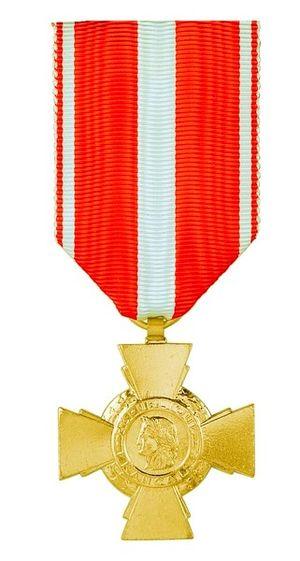
Le Groupe d'intervention de la Gendarmerie nationale est une unité d'élite de la Gendarmerie nationale française, spécialisée dans la gestion de crises et les missions dangereuses demandant un savoir-faire particulier, notamment dans les trois domaines suivants :
Robert Taurand, né le 9 mars 1919 à Montbéliard et mort le 19 juillet 2018 à Montreuil, est un officier supérieur fortement investi dans le sport cycliste, les courses pédestres sur route et la défense de l’éthique sportive.
La croix de la Valeur militaire est une décoration militaire française créée en 1956.
Xavier Bout de Marnhac, né le 7 juillet 1951 à Trèves, est un général de corps d'armée français. Il est nommé gouverneur militaire de Lyon, commandant de la région terre Sud-Est et officier général de la zone de défense Sud-Est à compter du 1ᵉʳ septembre 2008. Il quitte la 1ʳᵉ section des officiers généraux de l'armée de terre le 31 août 2010.